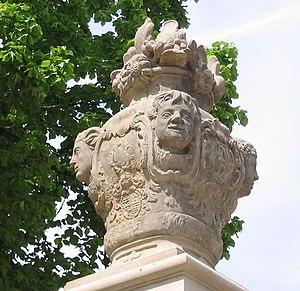
Le manoir de Fredersdorf est une petite gentilhommière située à Fredersdorf, près de Bad Belzig, dans le Brandebourg. Il a été cité par Theodor Fontane dans ses Promenades de la Marche de Brandebourg.